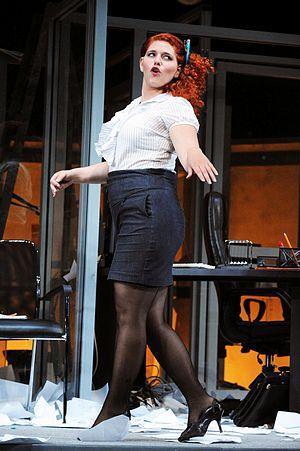
Noa Kooler, née le 24 juin 1981 à Petah Tikva, est une actrice israélienne, Ophir de la meilleure actrice en 2016 pour son rôle dans The Wedding Plan.